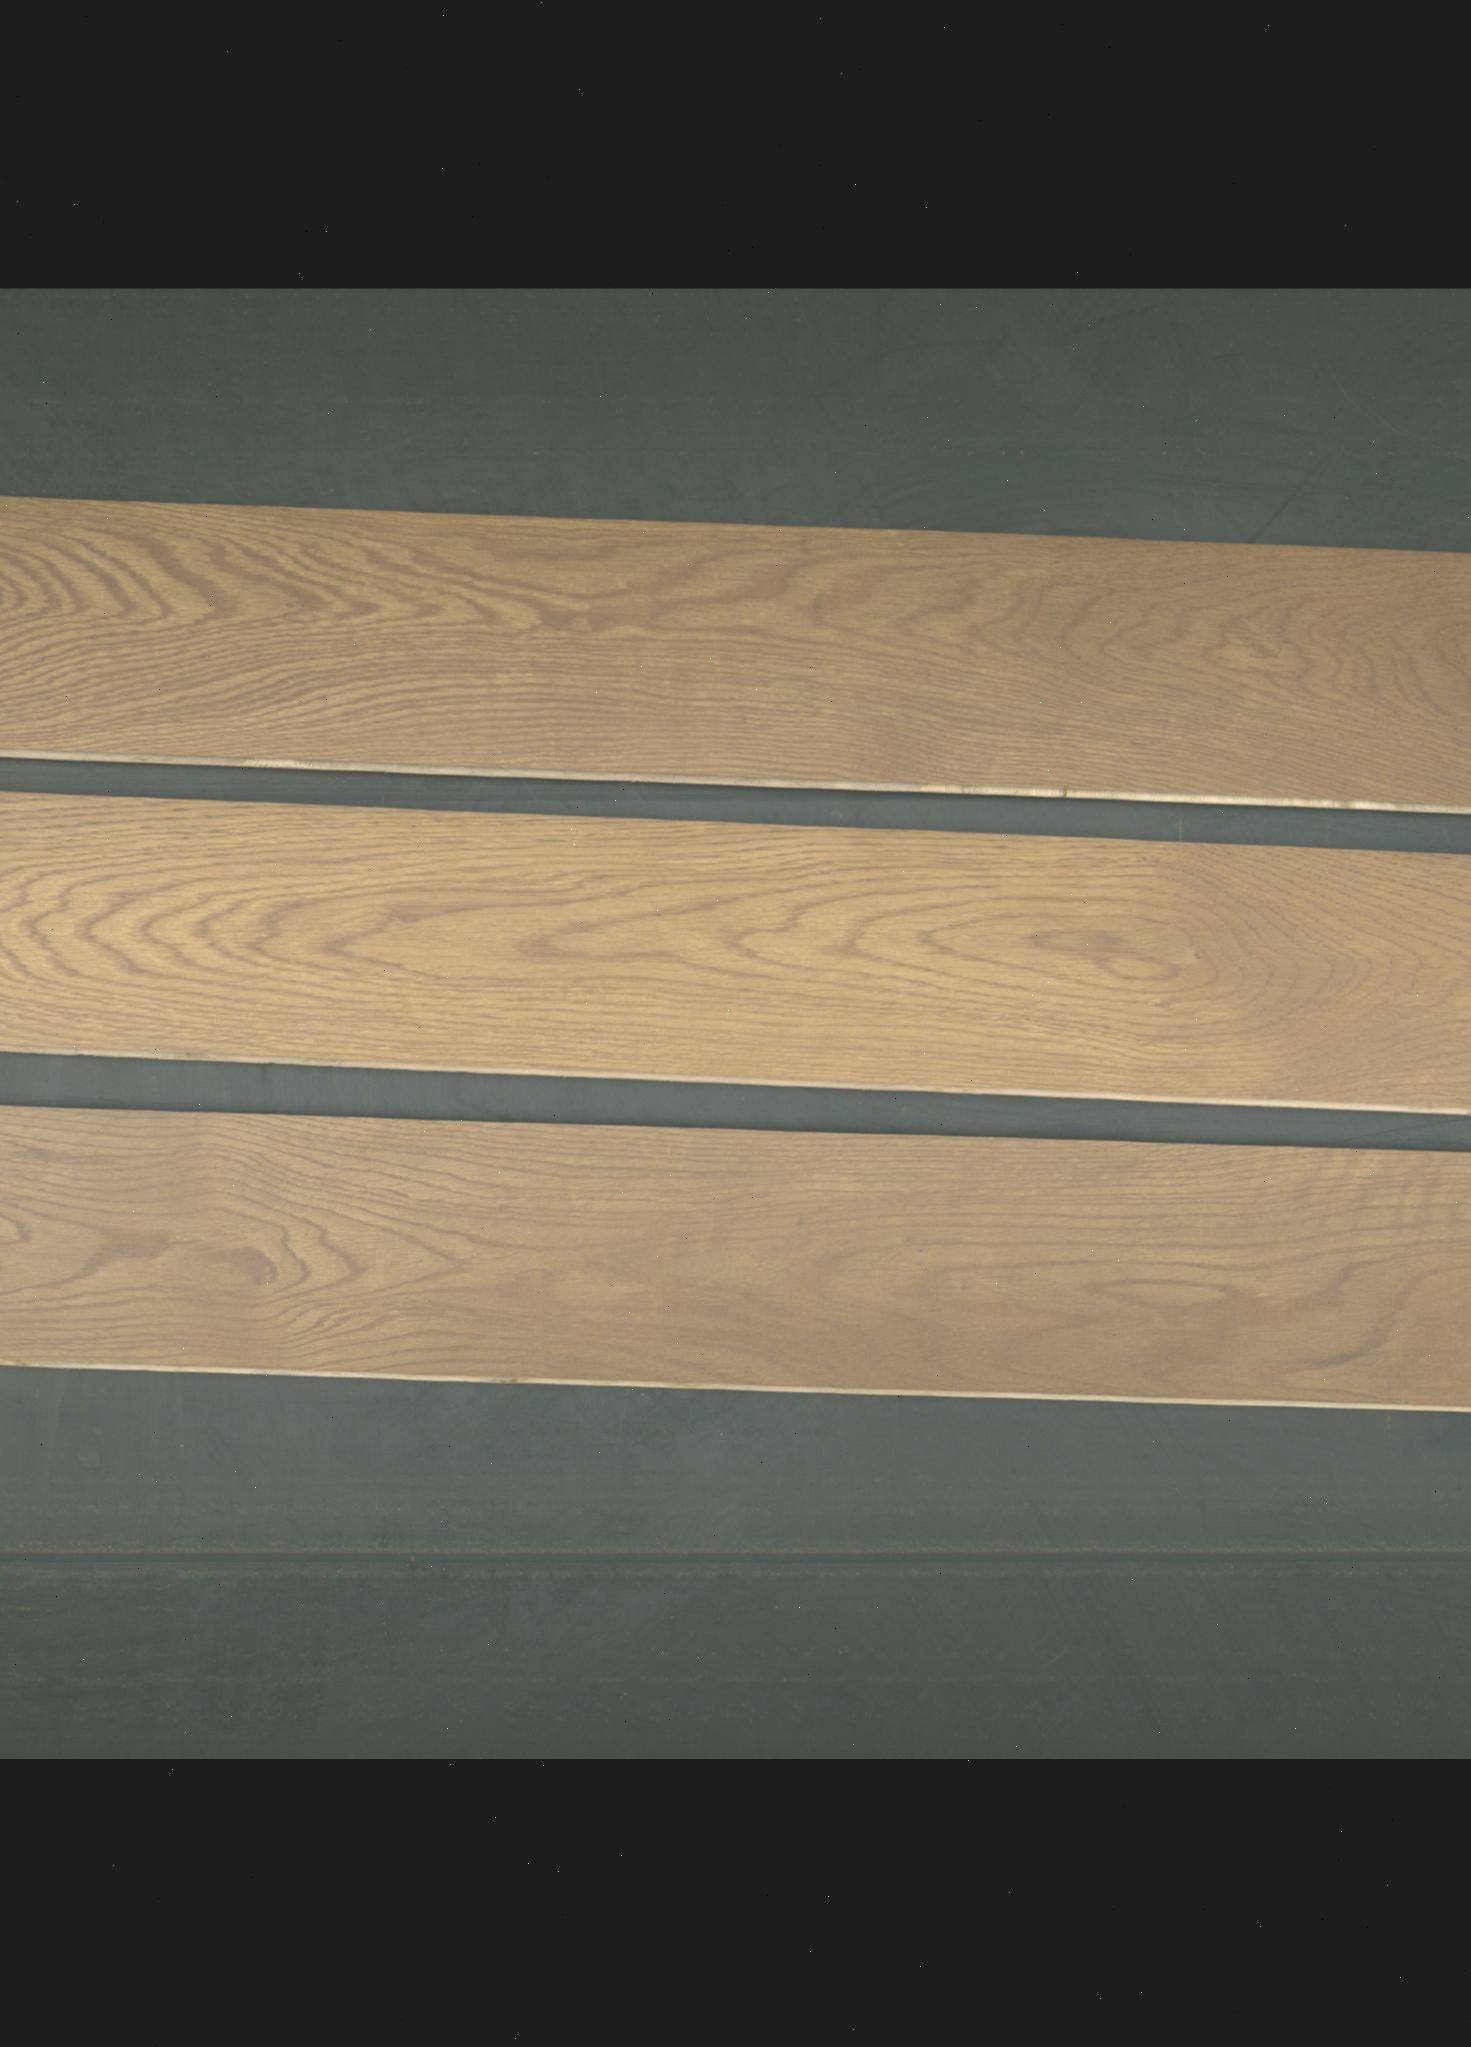
Label: mixers